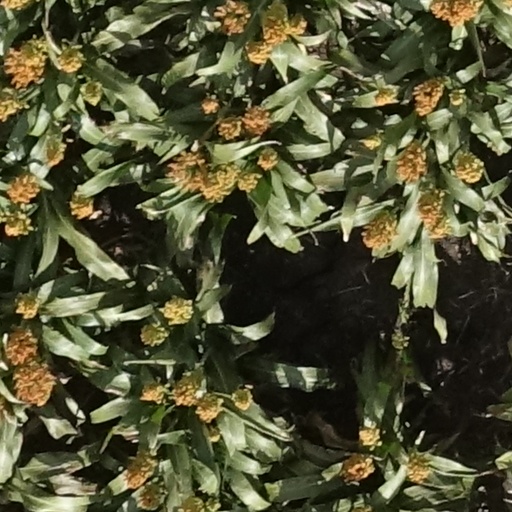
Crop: sorghum